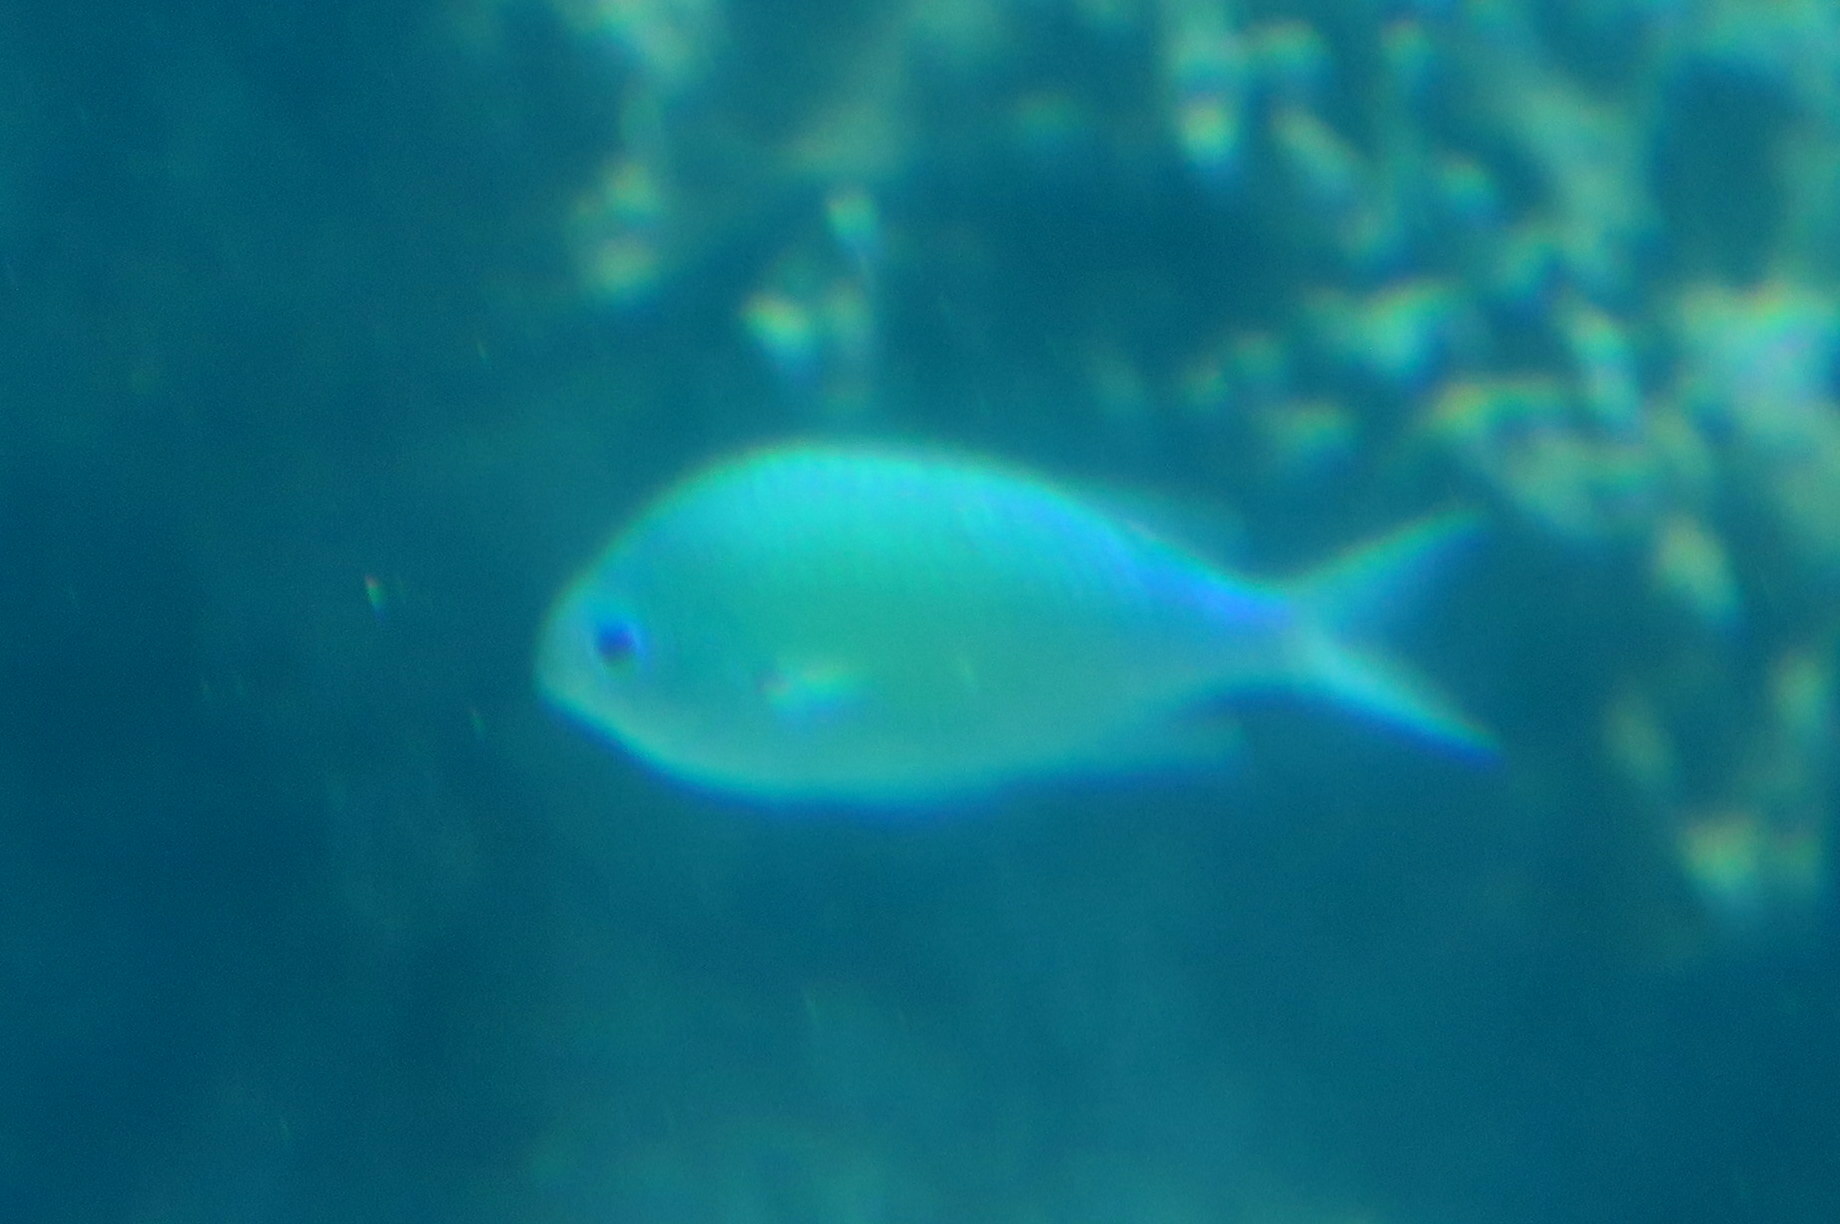
Chromis viridis (Blue-green Chromis)